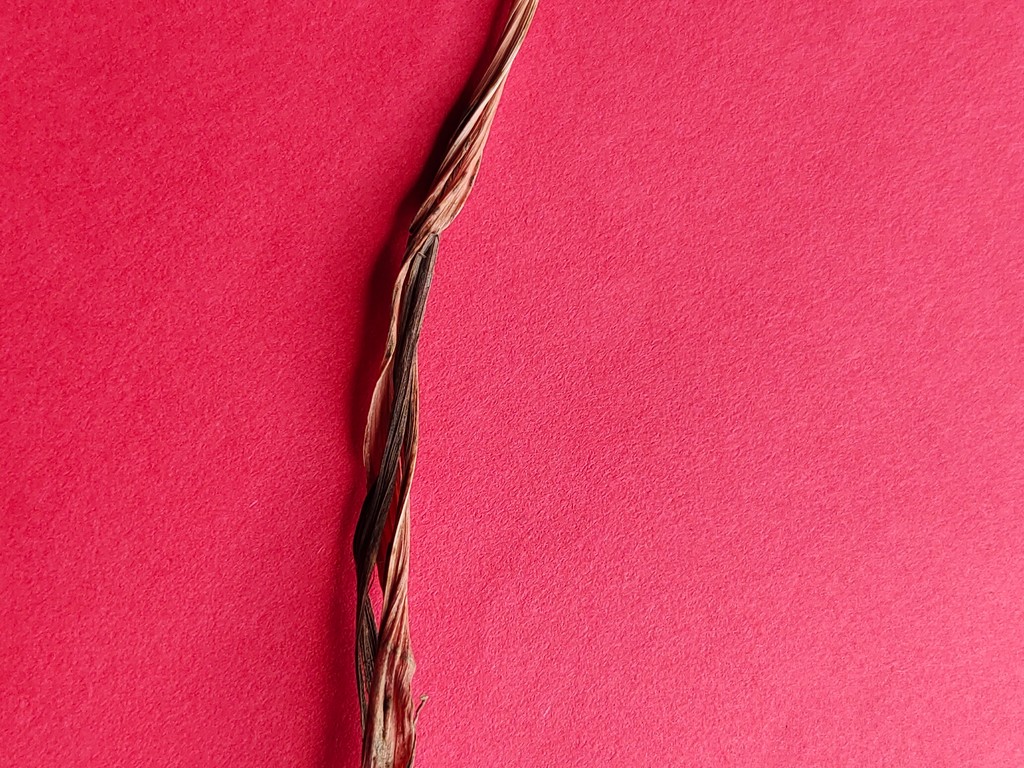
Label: Dried